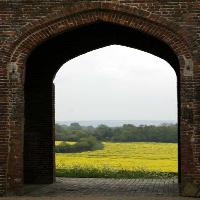
Weather: cloudy or overcast